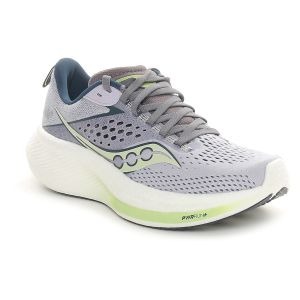
Saucony Scarpa da Running Donna  Ride 17 Grigio   Sconto 30%
Prezzo: 108,50 €